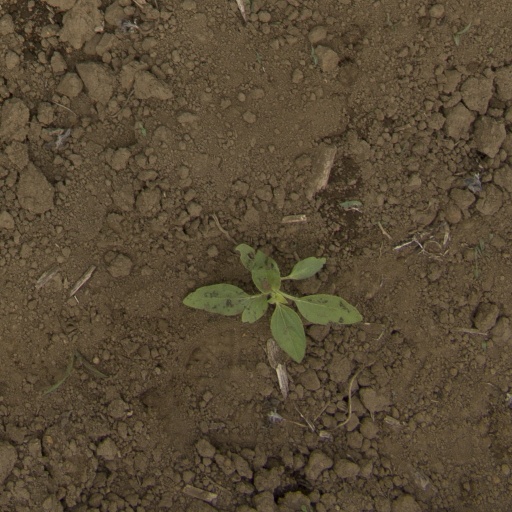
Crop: Jerusalem artichoke